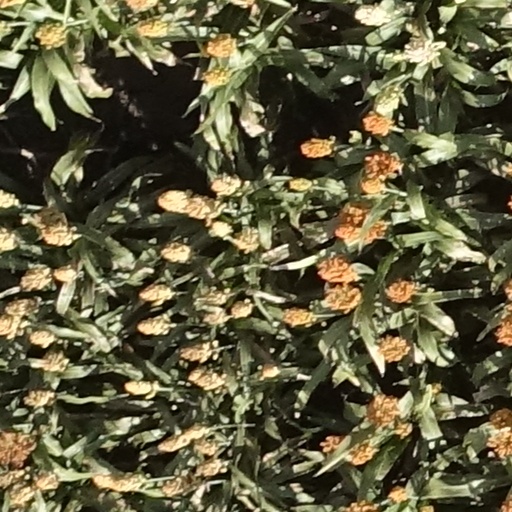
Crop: sorghum